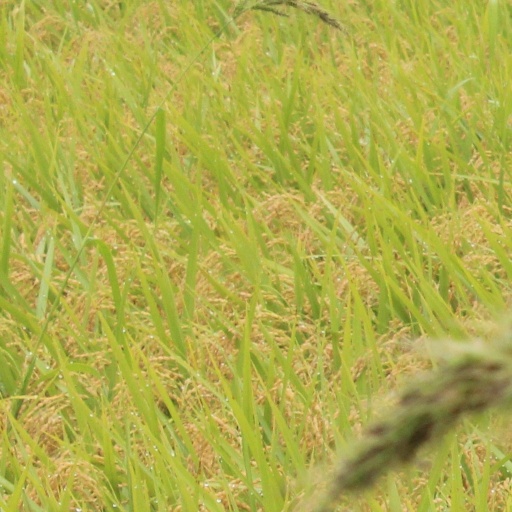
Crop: rice